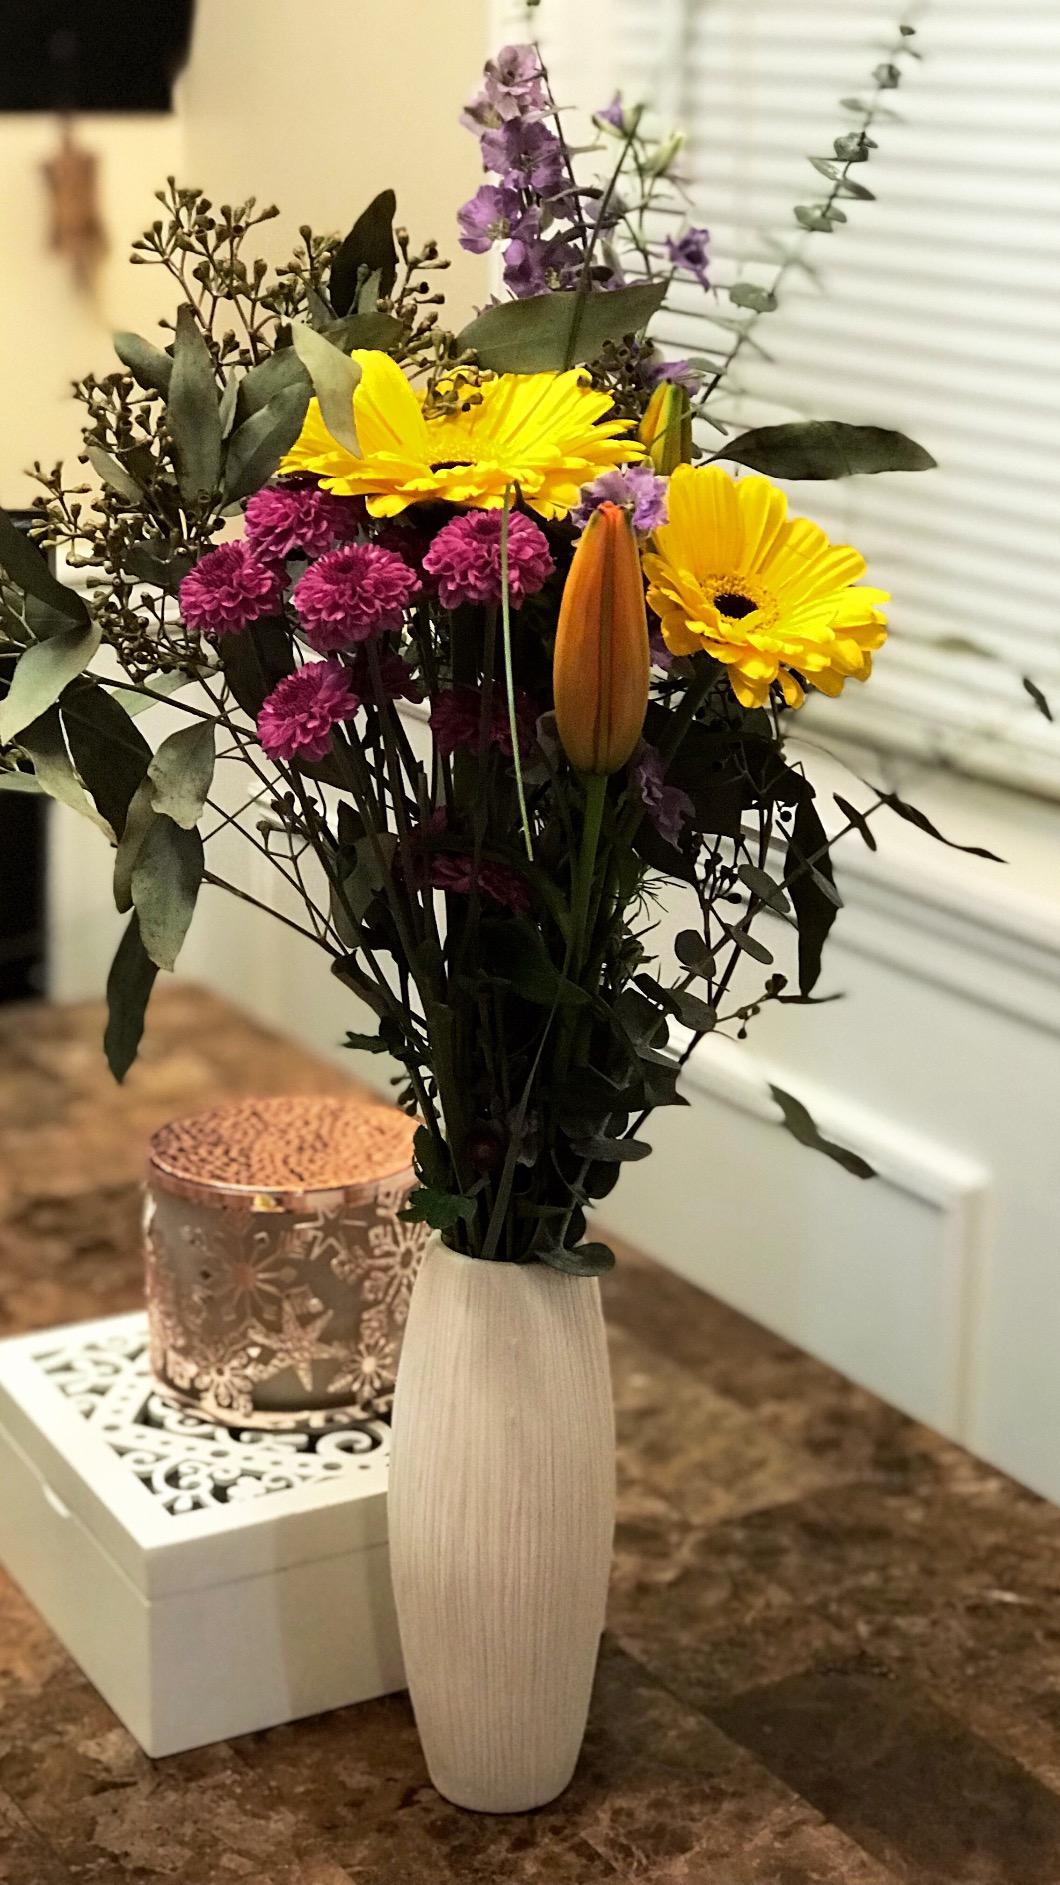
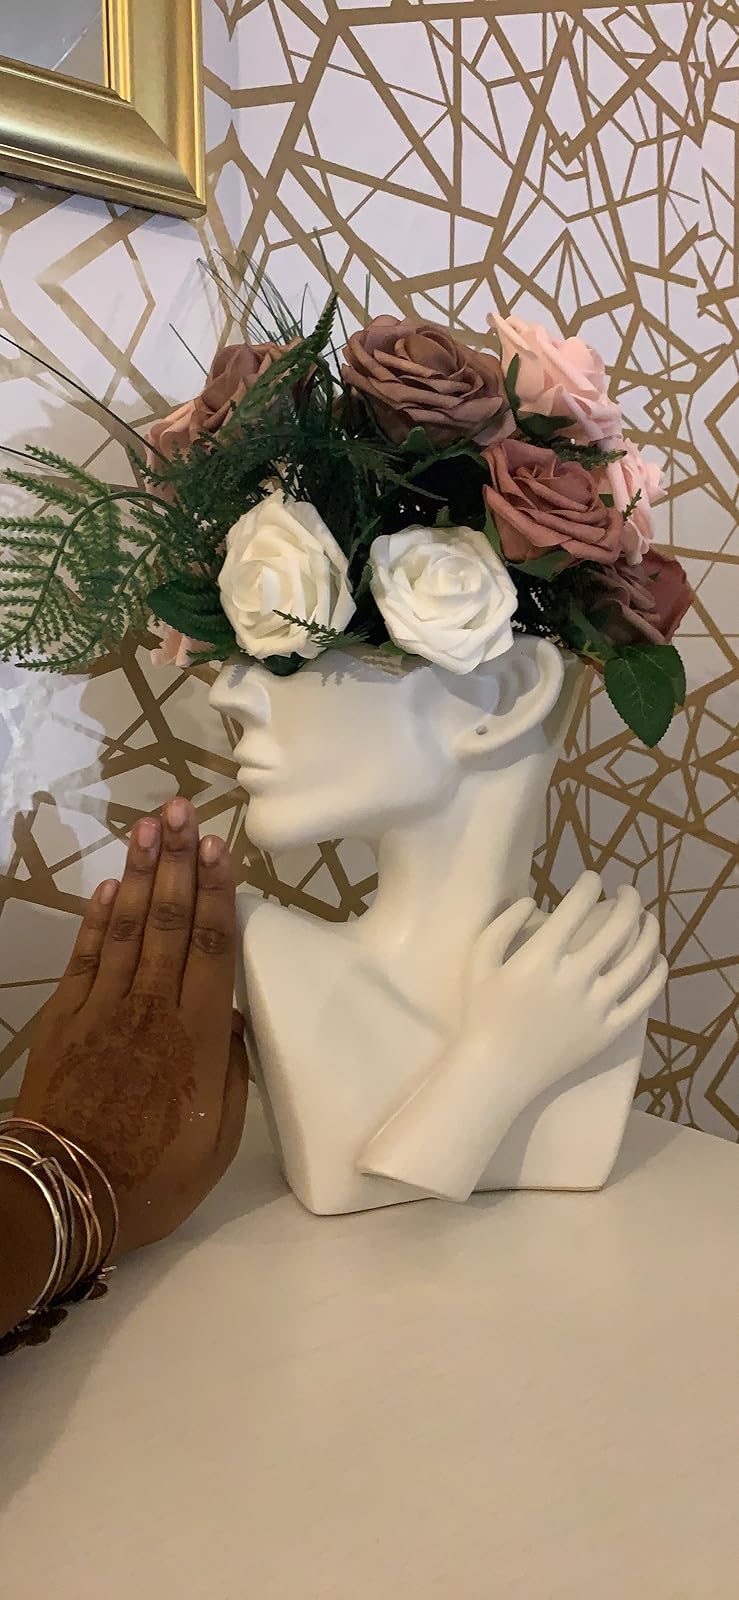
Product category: vase
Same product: no